Holden Commodore (VY)

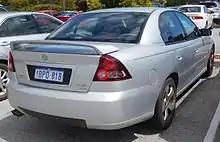
Holden Commodore (VY II) SV8 sedan

The VY Commodore was the first to not offer a V8 option on the Executive model. Buyers now had to choose the new SV8 as the cheapest V8 variant. The SV8 was essentially an Executive with a V8 engine, rear spoiler and unique 17 inch alloy wheels. Pricing for the SV8 started from A$40,490.